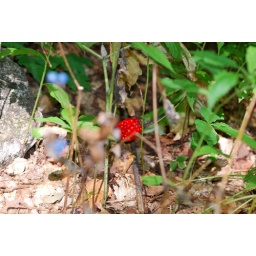
Pretty little guys hidden near the forest bed